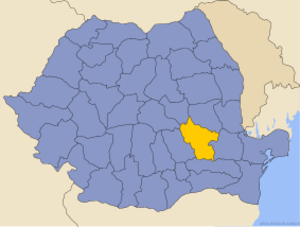
Buzău
Buzău distrikts beliggenhed i Rumænien
Buzău er en by, administrativt center i Buzău distrikt i Rumænien. Byen har 115.494 indbyggere.